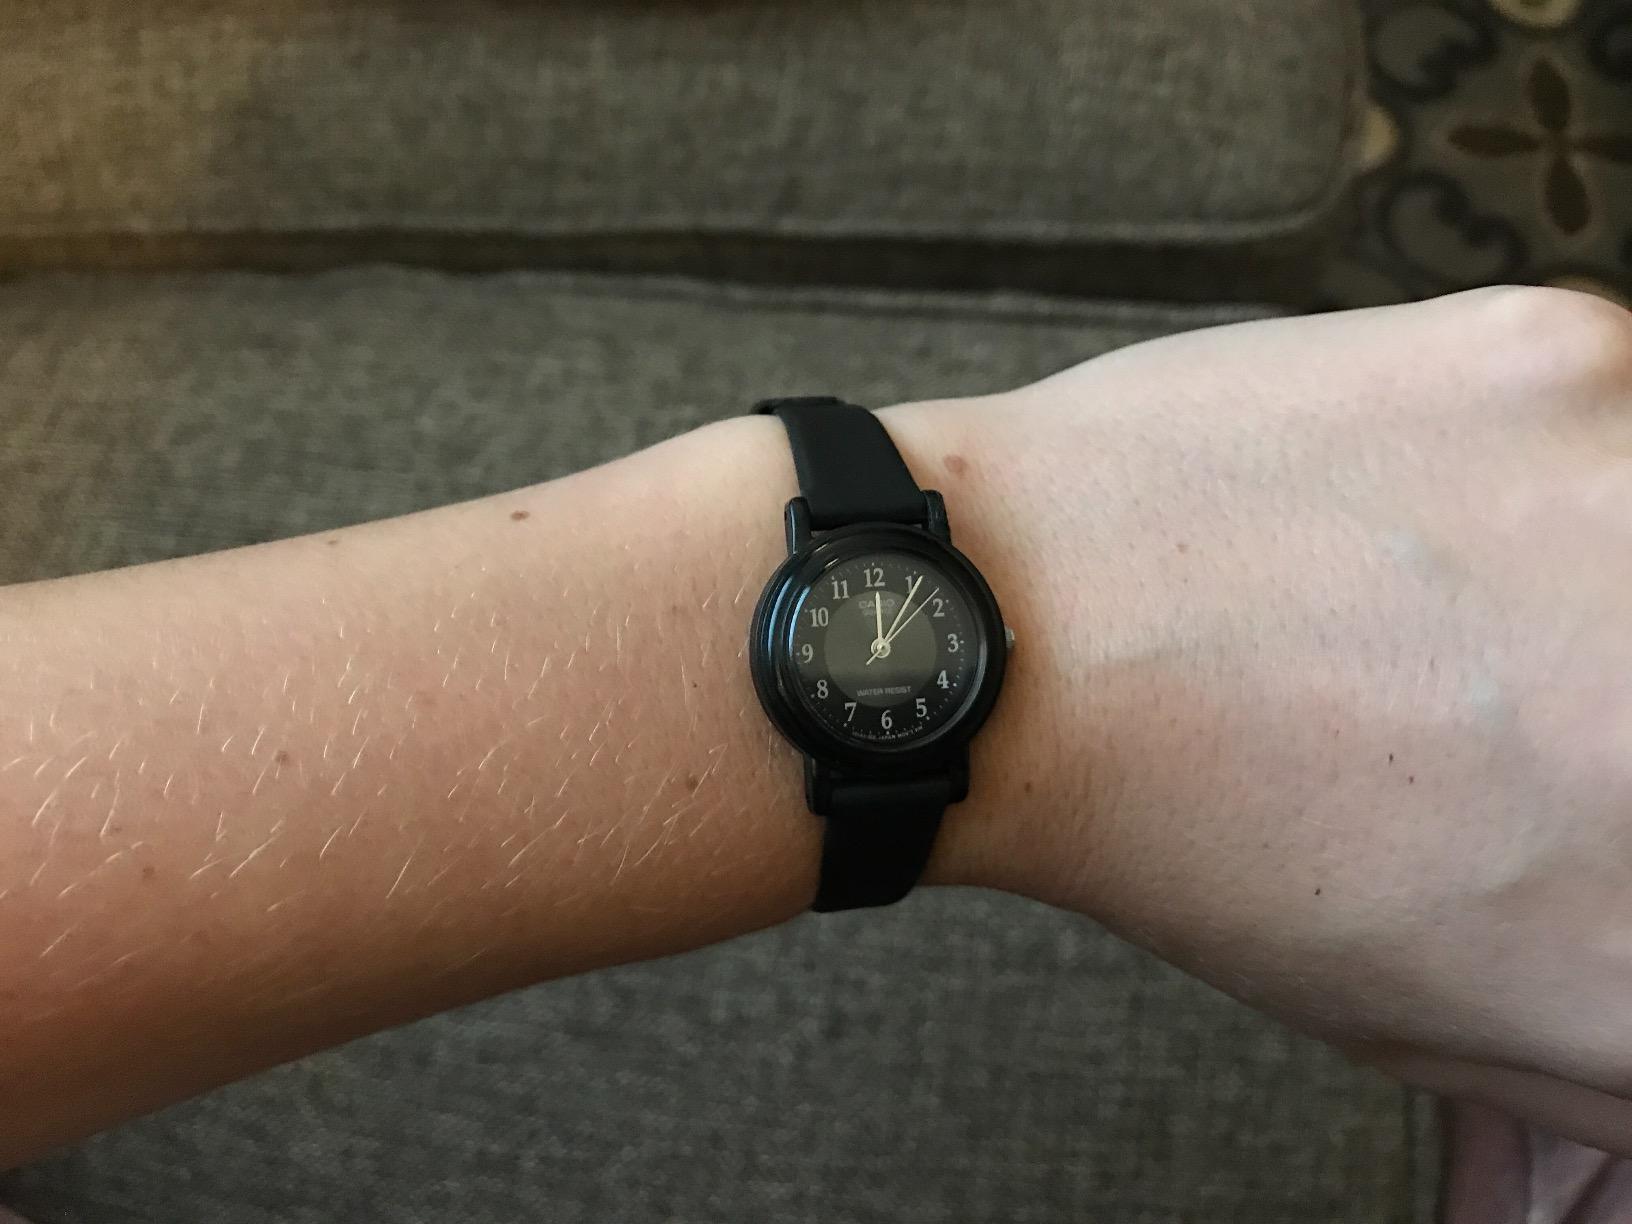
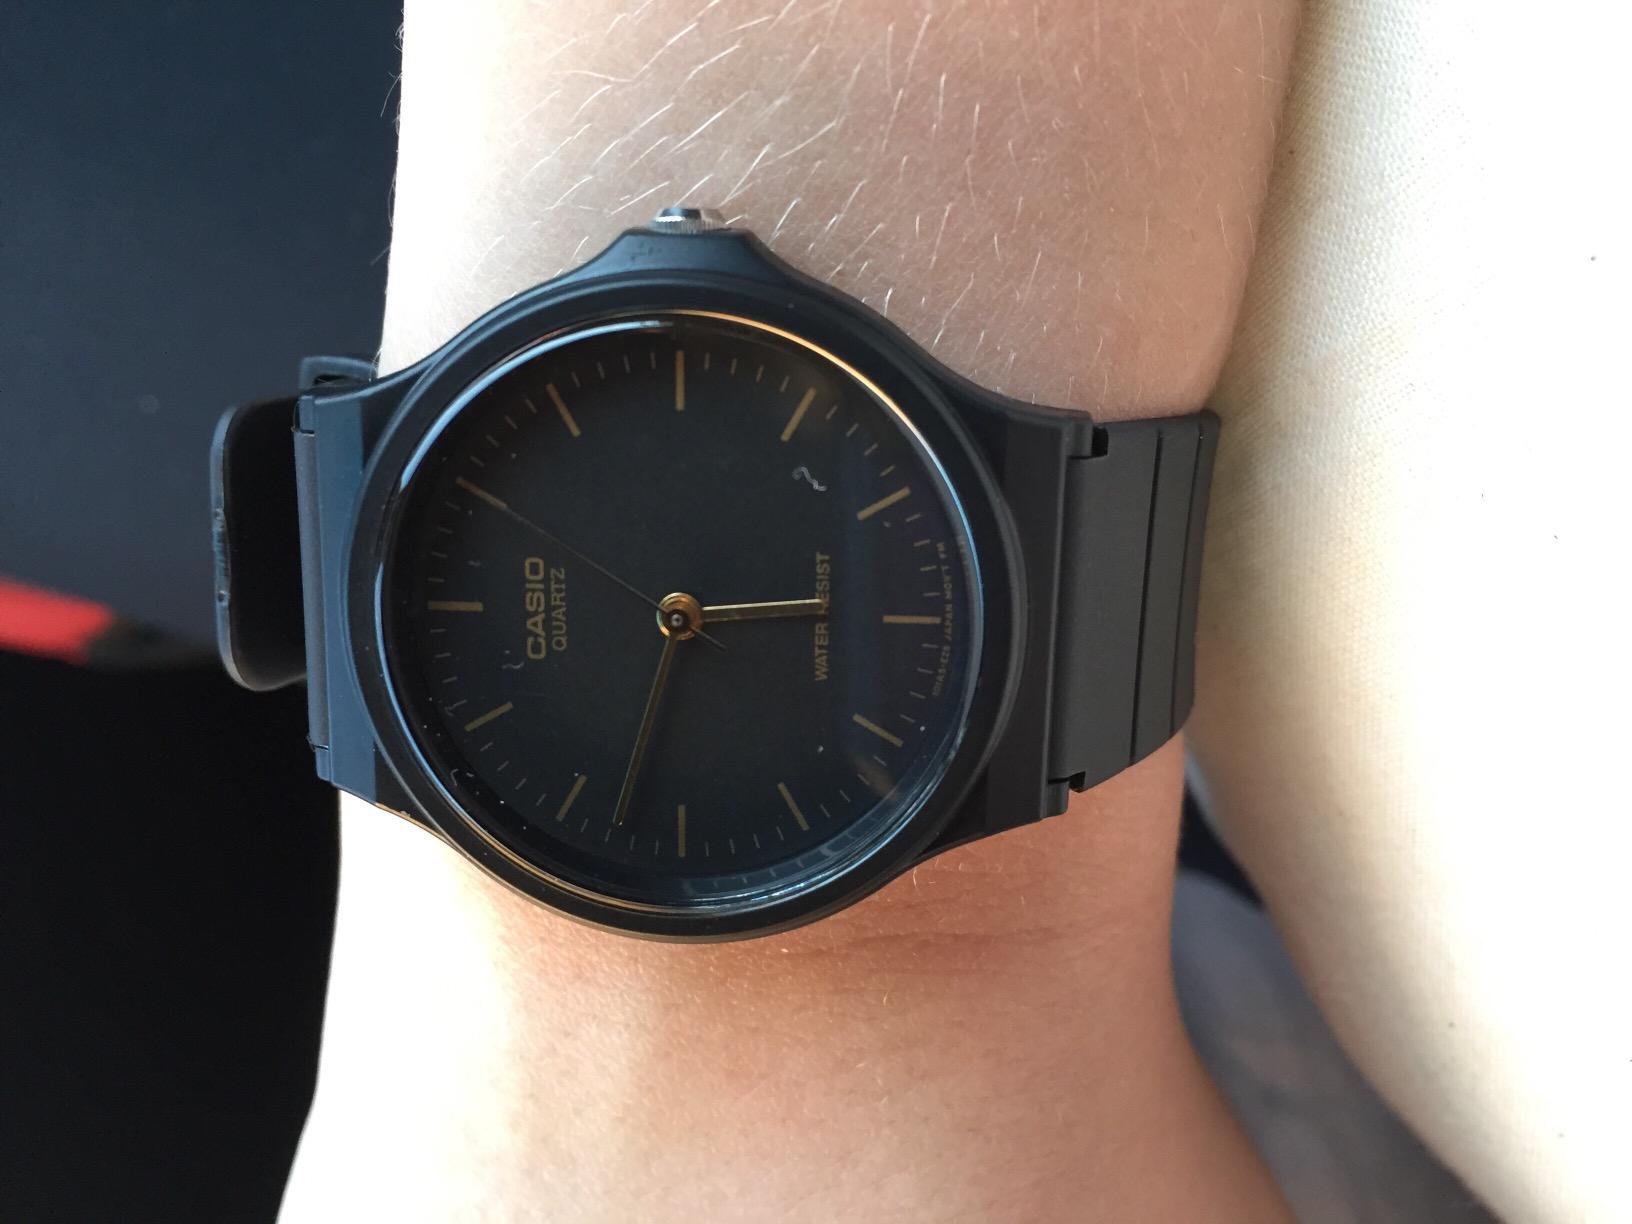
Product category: accessories_watch
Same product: no